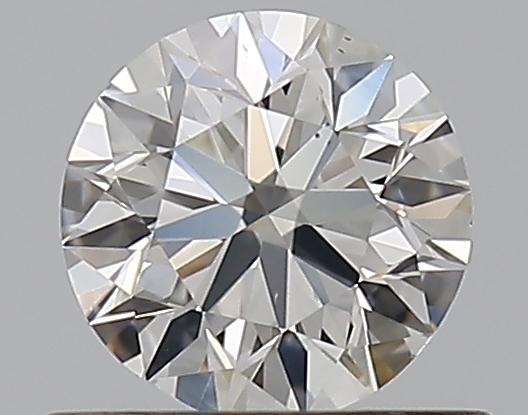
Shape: round
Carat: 0.5
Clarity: VS2
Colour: H
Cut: EX
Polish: EX
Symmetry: VG
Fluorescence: M
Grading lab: GIA
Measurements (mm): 5 x 5.06 x 3.16